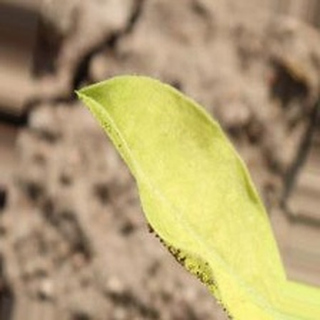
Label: groundnut_nutrition_deficiency